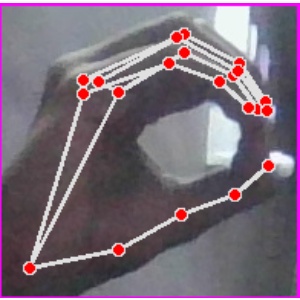
अक्षर: ठ